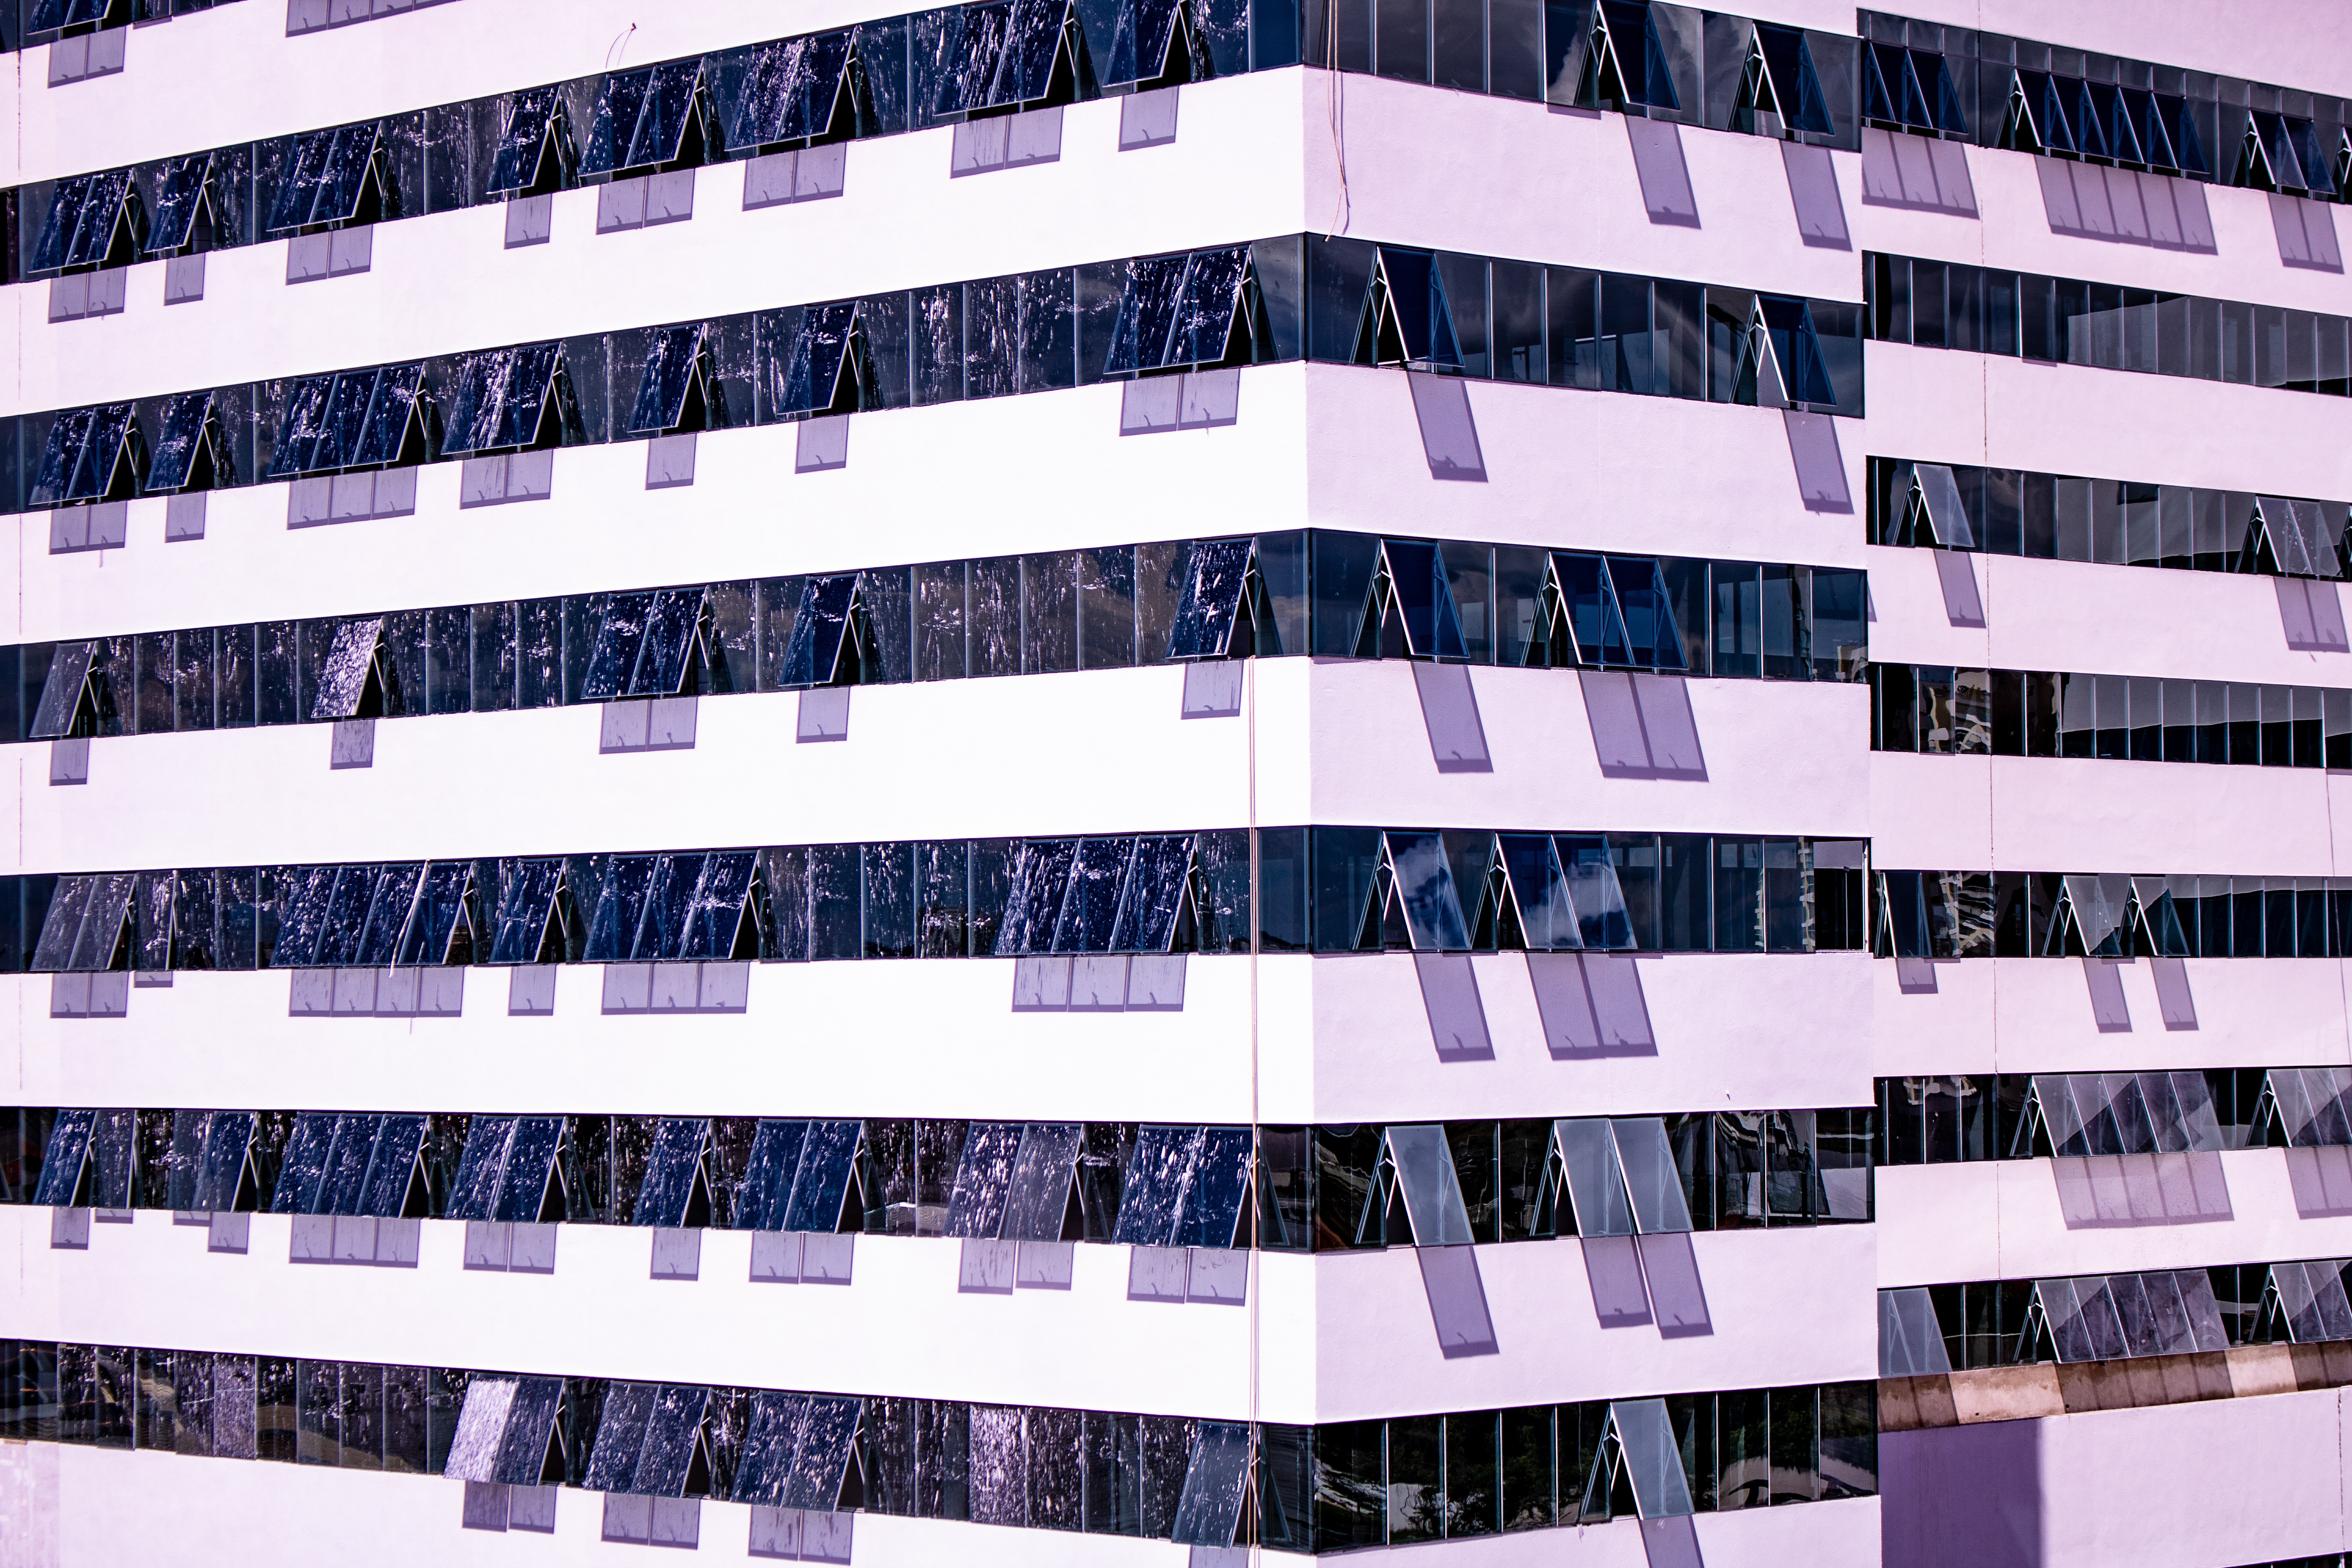
purple, building, architecture, facade